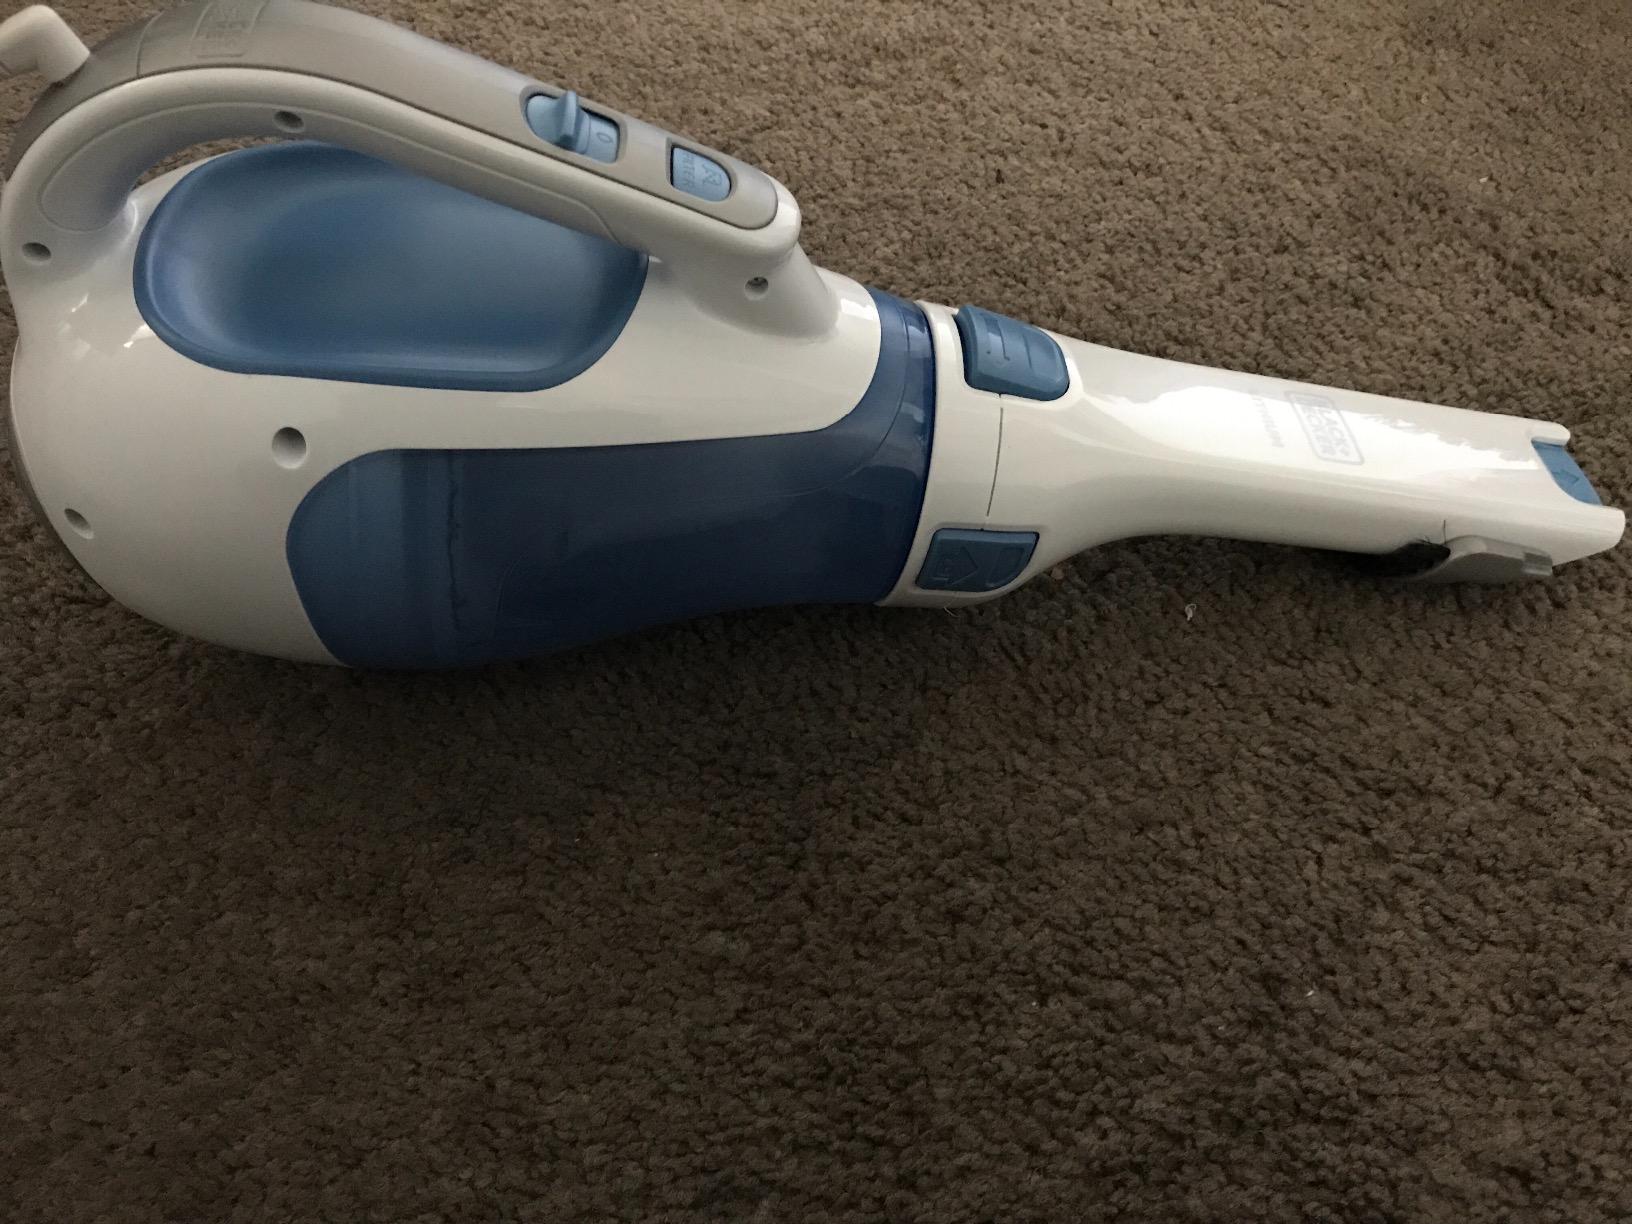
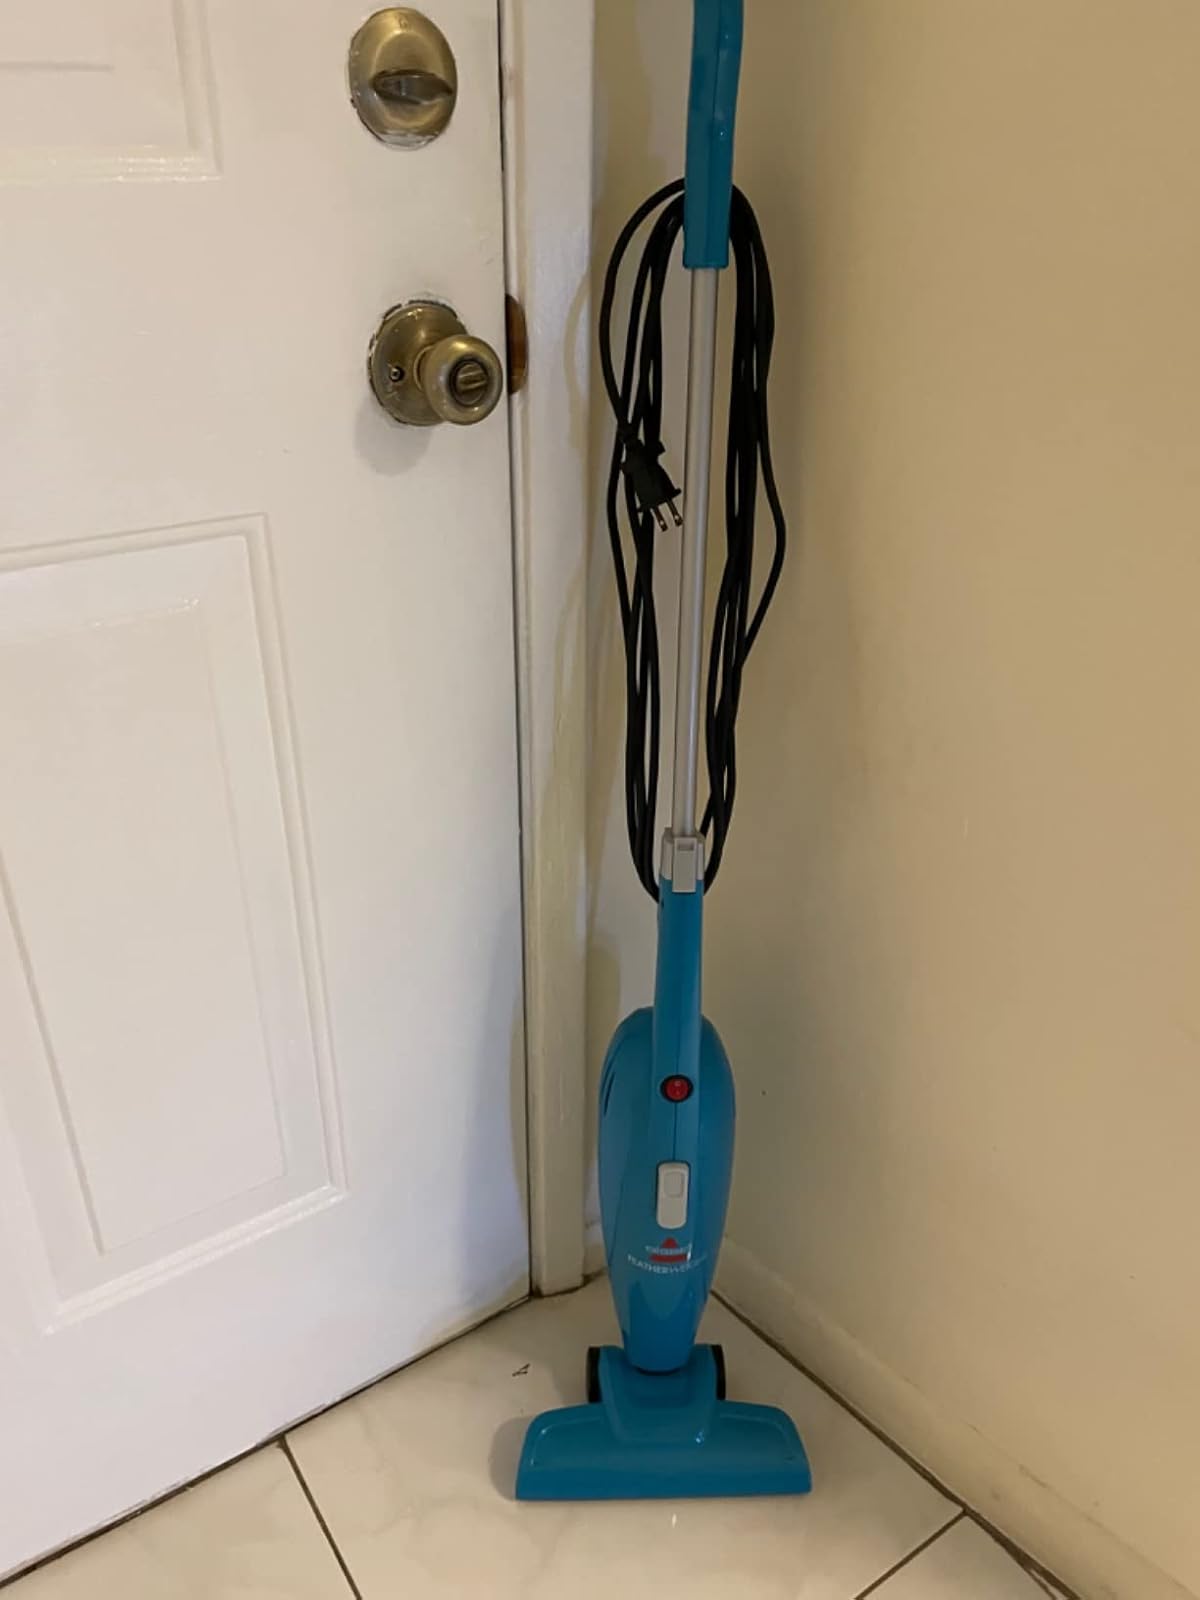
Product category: items_vacuum
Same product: no